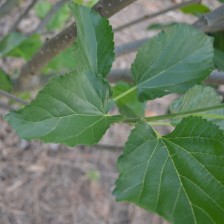
Variety: ChiangMaiBuriram60